Prime Minister's XI

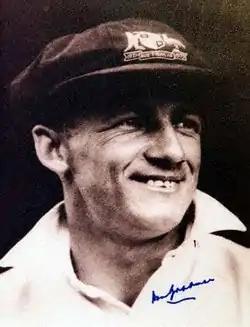
Sir Donald Bradman came out of retirement to play for the Prime Minister's XI, the last time he ever batted; "that's my final appearance at the wicket."

In the MCC tour of Australia in 1962–63 there was intense anticipation for the match against the Prime Minister's XI as the 54-year-old Sir Donald Bradman agreed to captain the team after 14 years without playing cricket. The thorough man that he was Bradman started practicing for the big day and 10,000 men, women and children came to see him bat for the last time. His old foe the MCC assistant-manager Alec Bedser agreed to play and the Bradman Pavilion was unveiled at the Manuka Oval. The Australian Prime Minister Robert Menzies was a keen cricket fan who initiated these matches in 1951 and the money raised was donated to Legacy, a charity for the dependents of deceased Australian servicemen. Ted Dexter won the toss and elected to bat with Bradman fielding at first slip they rattled the fence with 36 fours and birthday-boy Fred Trueman hit a six. David Sheppard top-scored with 72 and Colin Cowdrey made 42. Richie Benaud took 2/62 off 8 overs, but the bowling honours went to the Canberra leg-spinner G. Brown, who took 3/61. Dexter nicked a ball off Brown to Wally Grout, but was called back by Bradman when he walked as the umpire gave him not out. "Lord Ted" lofted the next ball to Cowper at extra-cover and walked off for 22. Dexter declared the innings at 253/7, leaving the Prime Minister's XI 254 to win and Bob Cowper (47) and Ray Flockton (45) got the home team off to a good start with 7 boundaries apiece. They had both departed and the score was 108/3 when the name of Bradman came up on the board and the great man in a baggy green cap walked out to the crease to a standing ovation, surrounded by photographers and greeted by the England team. Tom Graveney's leg-spin got him off the mark with a straight-drive and in the next over from Brian Statham the Australian politician Don Chipp hit a single to put Bradman on strike. Although it was the intention of the MCC to let Bradman get some runs, and to bat against Bedser, Statham bowled a leg-cutter that came off the inside edge, brushed the pads and bounced onto the stumps with just enough force to dislodge a bail and the Don was out. Statham threw up his hands in anguish and the crowd was stunned, but "the little man, after one brief look back at his broken wicket, walked quickly away, the step firm, the head erect, but the shoulders, one thought, now slightly stooped. He had made one scoring stroke, for four. The crowd watched him go and sighed. How much they wanted just a half-hour, at least, of him—as the Englishmen had." In his last Test 14 years before he had been bowled by Eric Hollies for a duck, four runs short of a Test average of 100.00. He reached the pavilion to the commiserations of the Prime Minister and the Duke of Norfolk and told them "It wouldn't happen in a thousand years. Anyway that's my final appearance at the wicket." After this the rest of the match was an anticlimax. Neil Harvey was out for 3 and the PM's XI were 123/6 before Richie Benaud (63) and Ken Mackay (49) restored the situation, but David Allen (5/68) took three quick wickets, G. Brown was unable to bat so the PM's XI were out for 250 and the MCC won by 3 runs. Robert Menzies invited both teams to dinner and at the end of his speech presented a delighted Fred Trueman with a silver tankard as a birthday present from the Australian people. The Duke joked to the Prime Minister "I suppose you know you've just destroyed the disciplinary labours of several months?"